Gloria (1931 film)

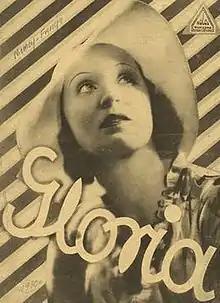

Gloria is a 1931 French-German drama film directed by Hans Behrendt and starring Gustav Fröhlich, Brigitte Helm, and Rolf Drucker. It was a co-production between the Munich-based Bavaria Film and France's Pathé-Natan. A separate French-language version "Gloria" was also released. Such multi-language versions were common during the early years of sound.